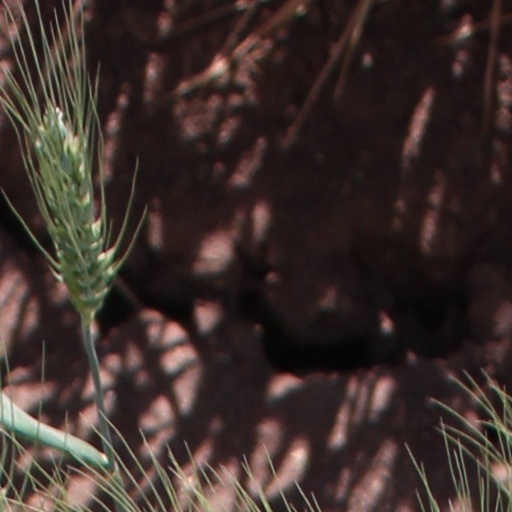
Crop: wheat